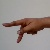
The image shows a hand gesture representing the letter 'P' in Indian Sign Language.